Yung Wing

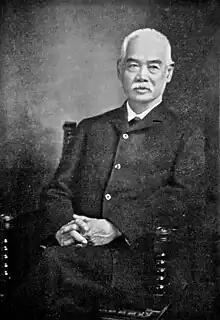
Yung Wing circa 1909

Yung Wing (November 17, 1828April 21, 1912) was a Chinese-American diplomat and businessman. In 1854, he became the first Chinese student to graduate from an American university, Yale College. He was involved in business transactions between China and the United States and brought students from China to study in the United States on the Chinese Educational Mission. He became a naturalized American citizen, but his status was later revoked under the Chinese Exclusion Act.